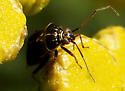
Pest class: lygus_bug